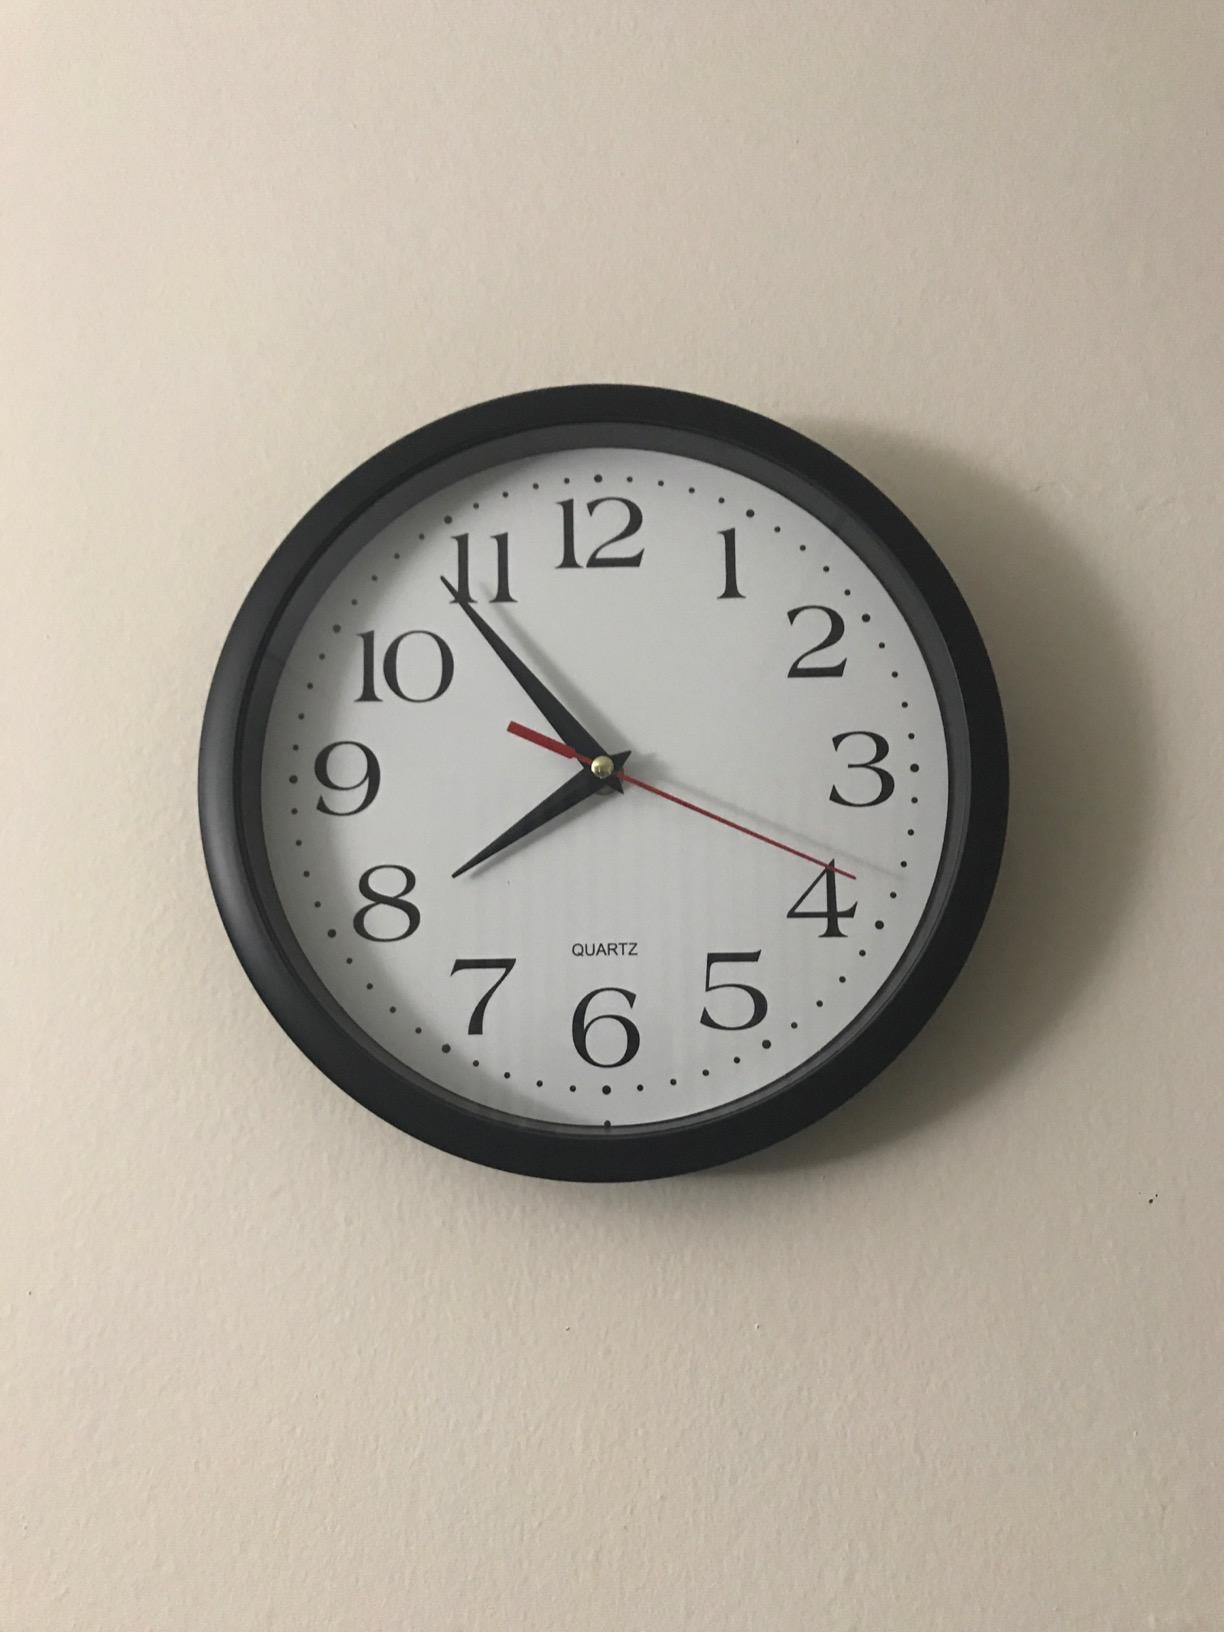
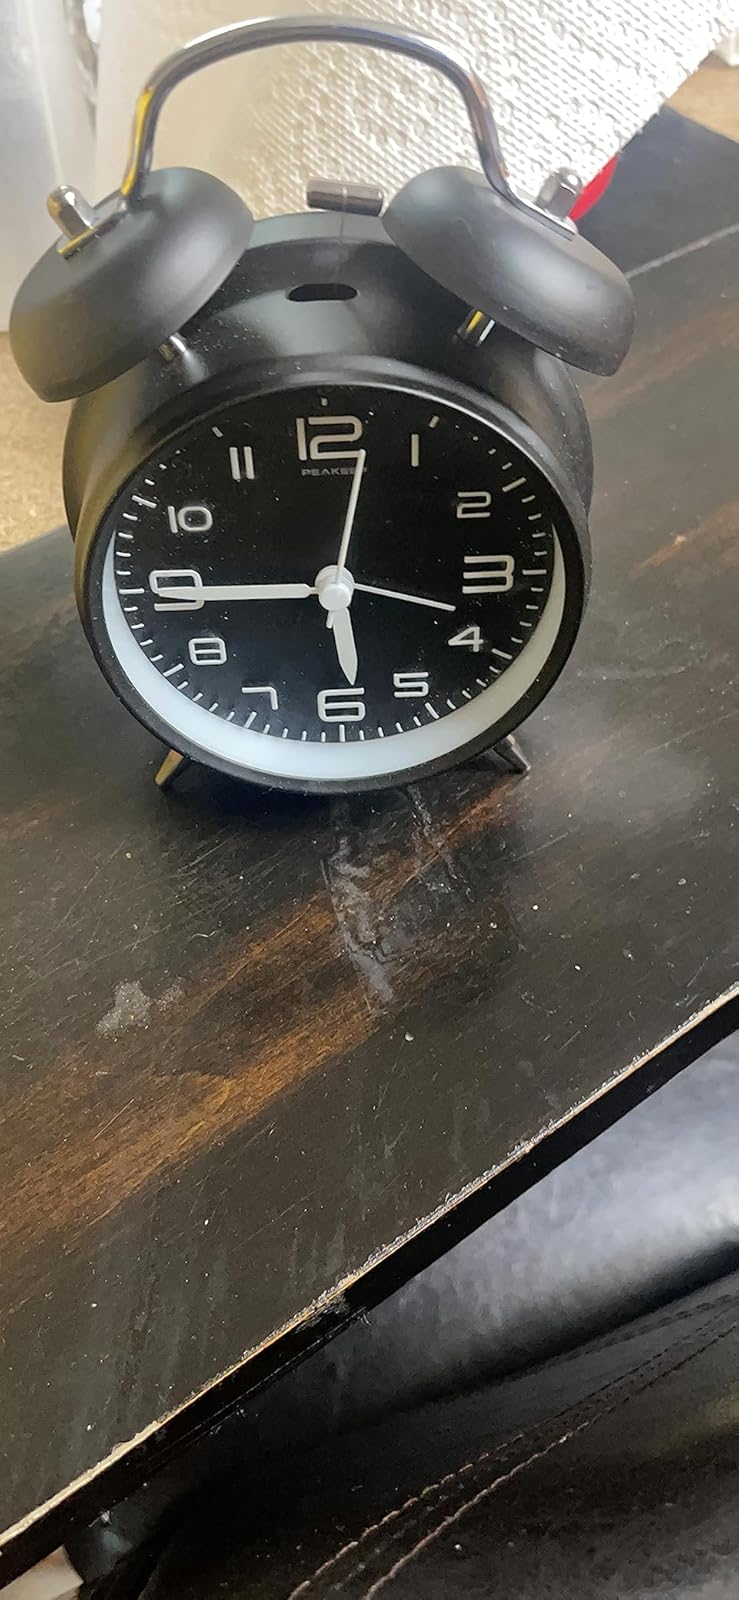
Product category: clock
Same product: no